BBC

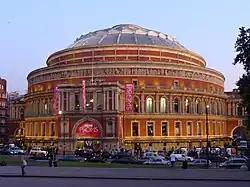
BBC Proms at the Royal Albert Hall

Another large part of the site also allows users to watch and listen to most Television and Radio output live and for seven days after broadcast using the BBC iPlayer platform, which launched on 27 July 2007, and initially used peer-to-peer and DRM technology to deliver both radio and TV content of the last seven days for offline use for up to 30 days, since then video is now streamed directly. Also, through participation in the Creative Archive Licence group, bbc.co.uk allowed legal downloads of selected archive material via the internet.